Ecological footprint

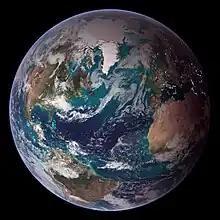
The natural resources of Earth are finite, and are being used unsustainably given current levels of use.

Ecological footprint accounting is built on the recognition that regenerative resources are the physically most limiting resources of all. Even fossil fuel use is far more limited by the amount of sequestration the biosphere can provide rather than by the amounts left underground. The same is true for ores and minerals, where the limiting factor is how much damage to the biosphere we are willing to accept to extract and concentrate those materials, rather than by how much of them is still left underground. Therefore, the focus of ecological footprint accounting is human competition for regenerative resources.